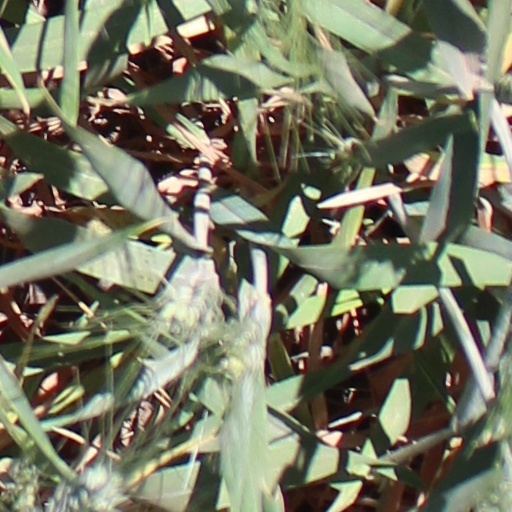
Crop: wheat